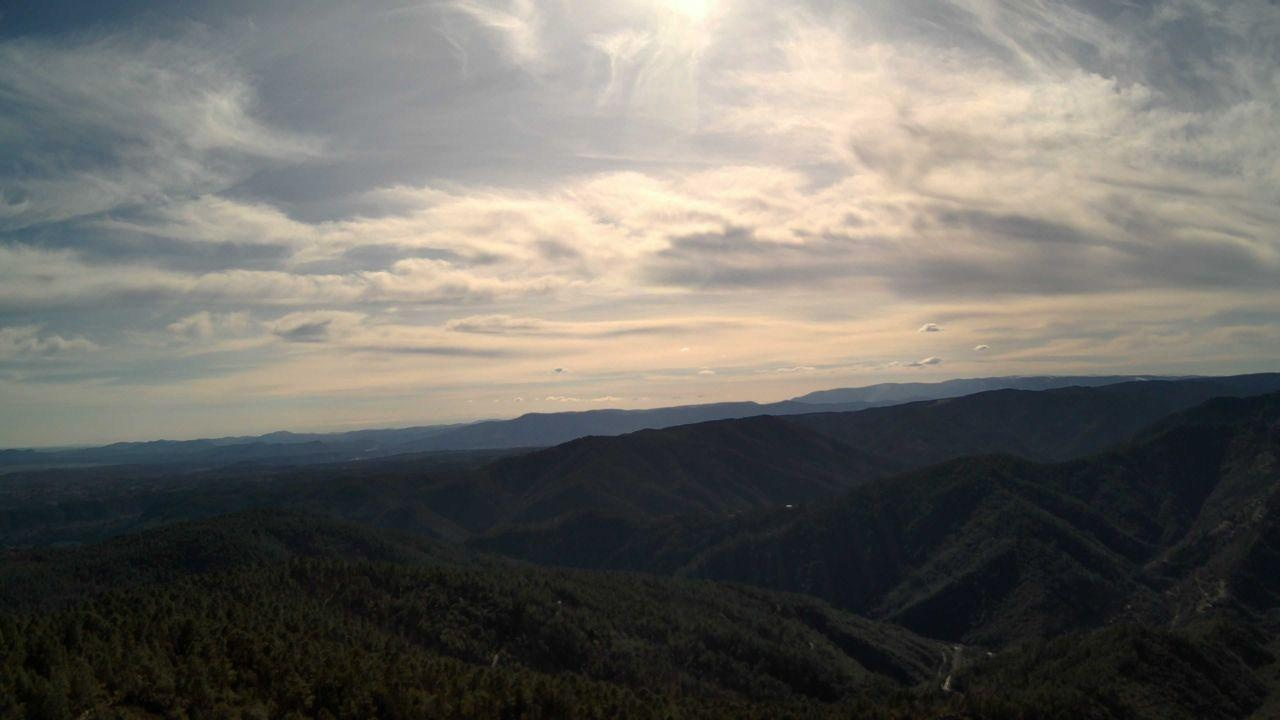
Fire: no
Smoke: yes